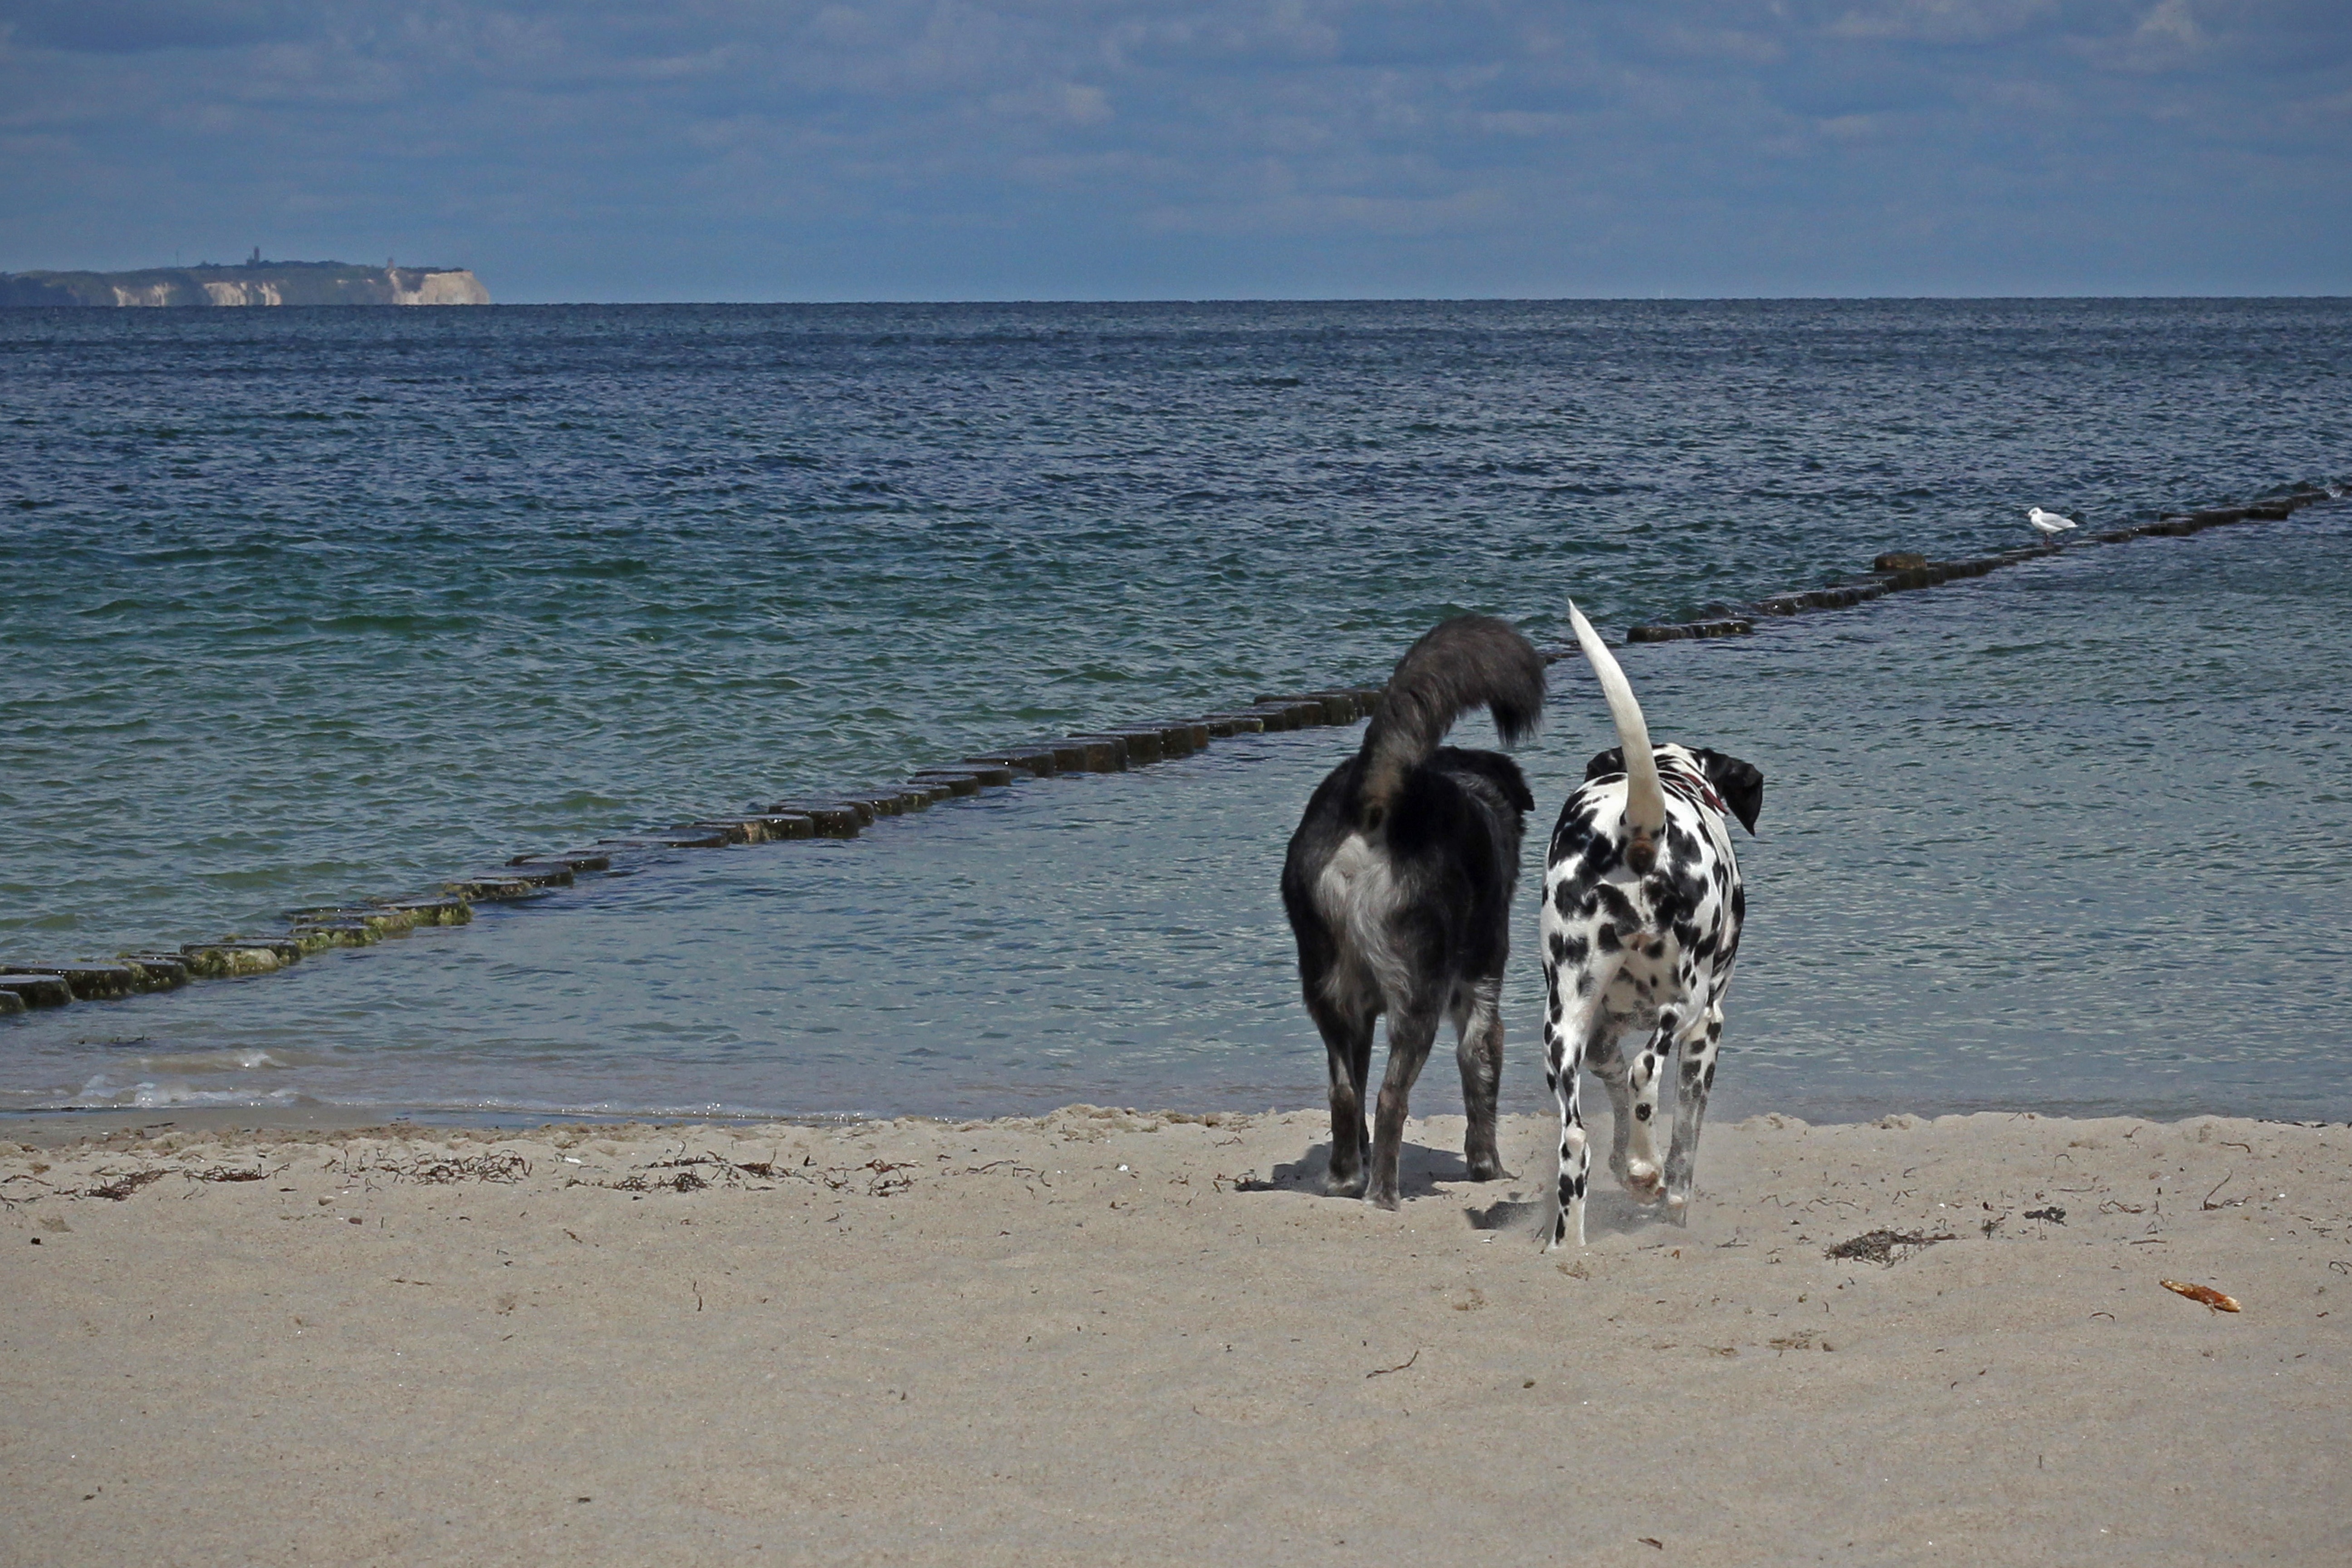
beach, sea, coast, water, sand, ocean, shore, lake, dog, summer, holiday, mammal, friendship, together, friend, body of water, buddy, dogs, team, friends, animals, trust, connection, baltic sea, dog like mammal